Alba Bible

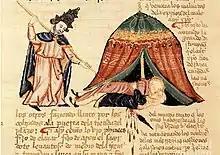
The Zeal of Phinehas

The work contains 515 folios. Inserted at the beginning of the work are 25 folios of correspondence between Rabbi Arragel and Don Luís Guzmán as well as between the rabbi and various Franciscans involved in illustrating the translation and discussing matters related to the collaboration. The Rabbi Arragel expressed his hesitancy for the project in these 25 folios, listing concerns about this project and how it may lead to his ruin, or even death. This hesitation may have been well founded as any record of him disappears after the creation of this Bible. It’s not just hesitation that he expressed within the first 25 folios; he also argued that this book should not be completed in the first place, expressing fears that this may even fan the flames of further unrest between the communities that it is intended to help. Eventually Arragel gave in to the demands and agreed to working on the Alba Bible.